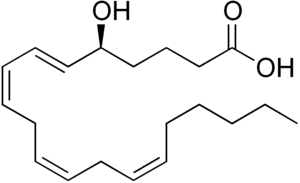
L’acide 5-hydroxyeicosatétraénoïque est un eicosanoïde intermédiaire de la biosynthèse des leucotriènes.